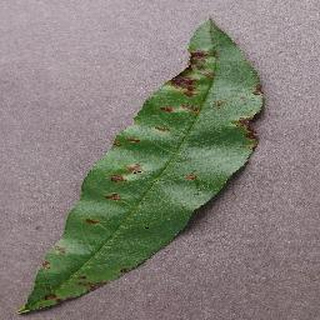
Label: peach_bacterial_spot